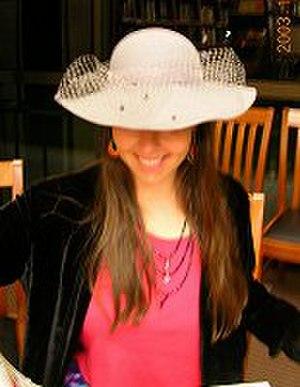
Les Darwin Awards sont des récompenses sarcastiques créées sur Internet en 1993, nommées en référence à Charles Darwin, auteur du texte fondateur de la théorie de l'évolution.